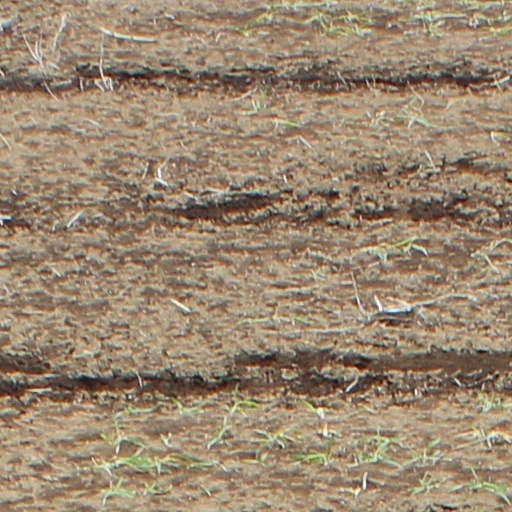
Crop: wheat